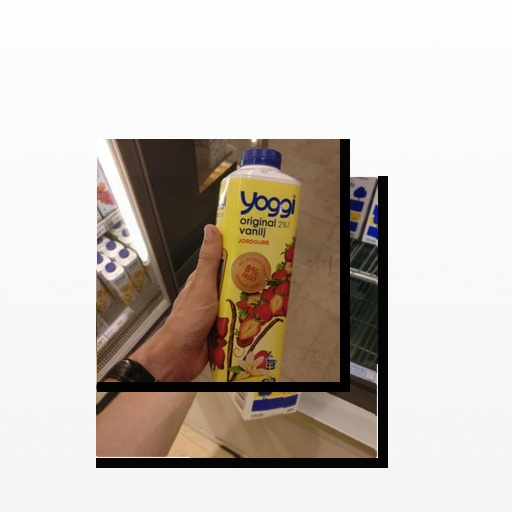
Food items: strawberry_yogurt, sour_milk